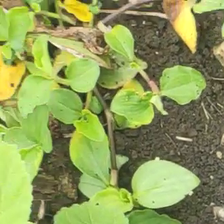
Weed species: Kena_(Commplina_benghalensio)